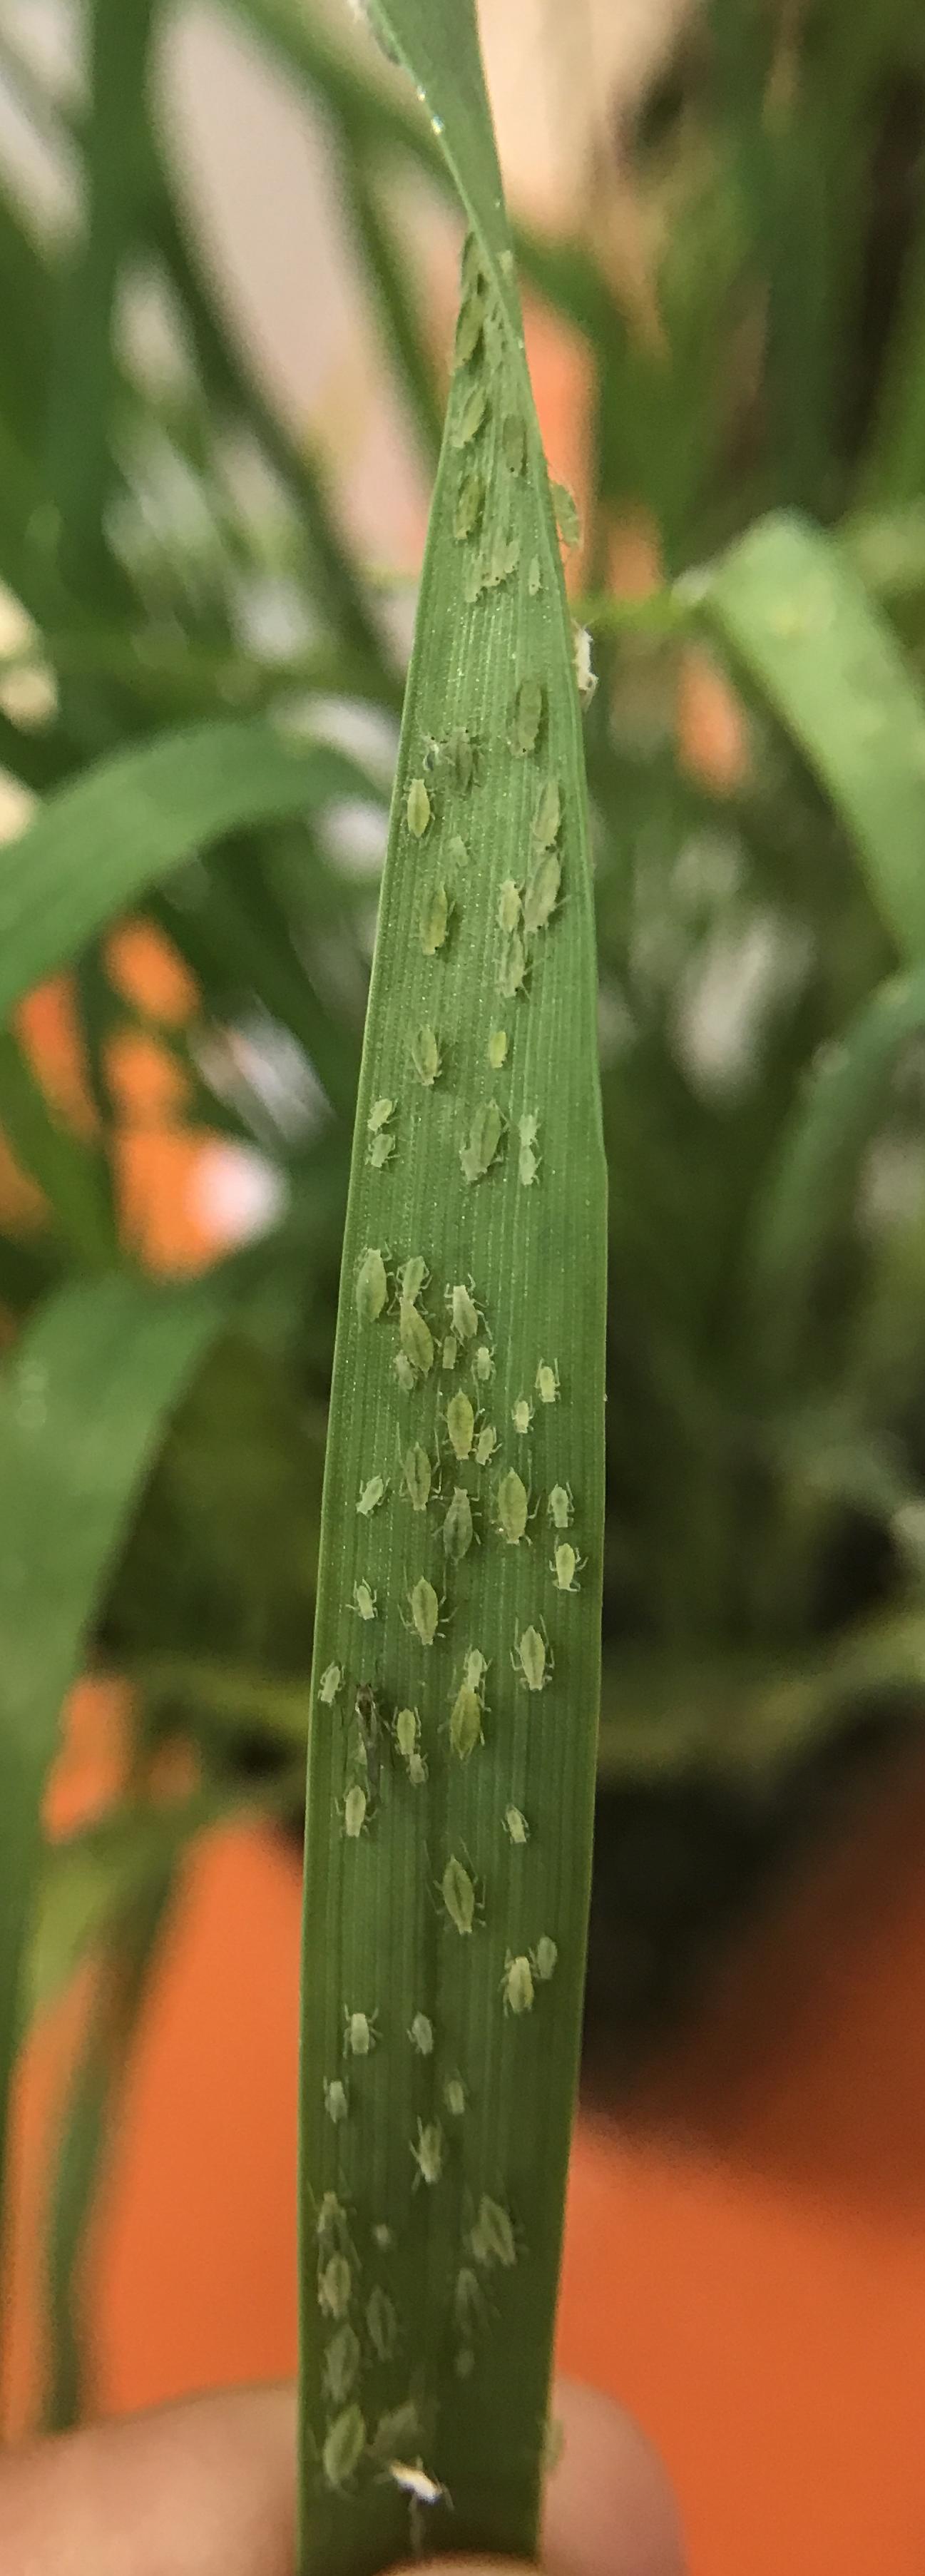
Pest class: rose_grain_aphid